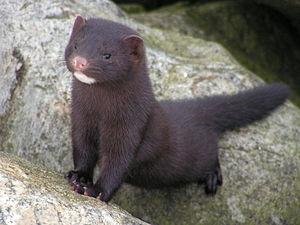
Cette liste commentée recense la mammalofaune en Estonie. Elle répertorie les espèces de mammifères estoniens actuels et celles qui ont été récemment classifiées comme éteintes. Cette liste comporte 84 espèces réparties en dix ordres et 25 familles, dont une est « en danger critique d'extinction », un autre est « en danger », deux sont « vulnérables » et cinq sont « quasi menacées ».
Cette liste commentée recense la mammalofaune en Slovaquie. Elle répertorie les espèces de mammifères slovaques actuels et celles qui ont été récemment classifiées comme éteintes. Cette liste comporte 101 espèces réparties en neuf ordres et 23 familles, dont une est « en danger critique d'extinction », une autre est « en danger », trois sont « vulnérables », dix sont « quasi menacées » et une a des « données insuffisantes » pour être classée.
Le Râle d'eau est une espèce d'oiseaux de la famille des rallidés. L'adulte mesure de 23 à 28 cm de long et a, comme les autres râles, un corps aplati latéralement lui permettant de se frayer plus facilement un chemin dans les roselières, son habitat préférentiel. Ses parties supérieures sont brunes et ses parties inférieures gris-bleu. Il a des rayures noires sur les flancs, de longs orteils, une courte queue et un long bec rougeâtre. Les jeunes sont similaires aux adultes, mais la partie gris-bleu du plumage de l'adulte est chamoisée chez les jeunes. Les nouveau-nés sont couverts d'un duvet noir, comme chez tous les autres râles.
Cette liste commentée recense la mammalofaune en Belgique. Elle répertorie les espèces de mammifères belges actuels et celles qui ont été récemment classifiées comme éteintes. Cette liste comporte 117 espèces réparties en dix ordres et 34 familles, dont une est « en danger critique d'extinction », quatre sont « en danger », quatre autres sont « vulnérables », neuf sont « quasi menacées » et six ont des « données insuffisantes » pour être classées.